Buffalo River Trail

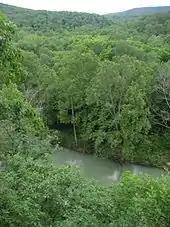
View from the trail looking down on the Buffalo

The Buffalo River Trail is a hiking and backpacking trail that follows the path of the Buffalo National River in Arkansas. It consists of two separate sections that are referred to as the Western and Eastern sections. The Western Section (upper river section) is from Boxley Valley to Pruitt. The Eastern Section (middle, lower river section) is from Woolum Ford to Highway 14 (Dillard's Ferry). The Ozark Highlands Trail joins the Eastern Section of the Buffalo River Trail at Woolum Ford so it is officially designated the Buffalo River/Ozark Highlands Trail.